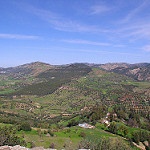
Label: mountain